Pondicherry Municipal Council

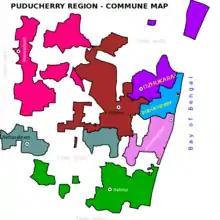
Map showing 5 Communes of Pondicherry district with Ozhukarai and Pondicherry Municipality

The basic Law of Municipalities decree has now been replaced by the Pondicherry Municipalities Act 1973, which come into force on 26 January 1974. The Pondicherry Municipality constituted under the Act of 1973 is a selection grade municipality, and comprises the erstwhile Communes of Pondicherry, and Mudaliarpet and its headquarters in Pondicherry. The total number of council wards is 42. Out of 42 wards, 4 wards have been reserved for Scheduled caste. The mayor and deputy mayor have been re-designated as chairman and vice-chairman as per the act. The municipal council was dissolved on 31 March 1978 and a special officer has been appointed to exercise the powers and to perform the duties conferred and imposed upon the municipal council, including the standing committee and other Committees and that of the chairman and vice-chairman and other authorities other than the commissioner.